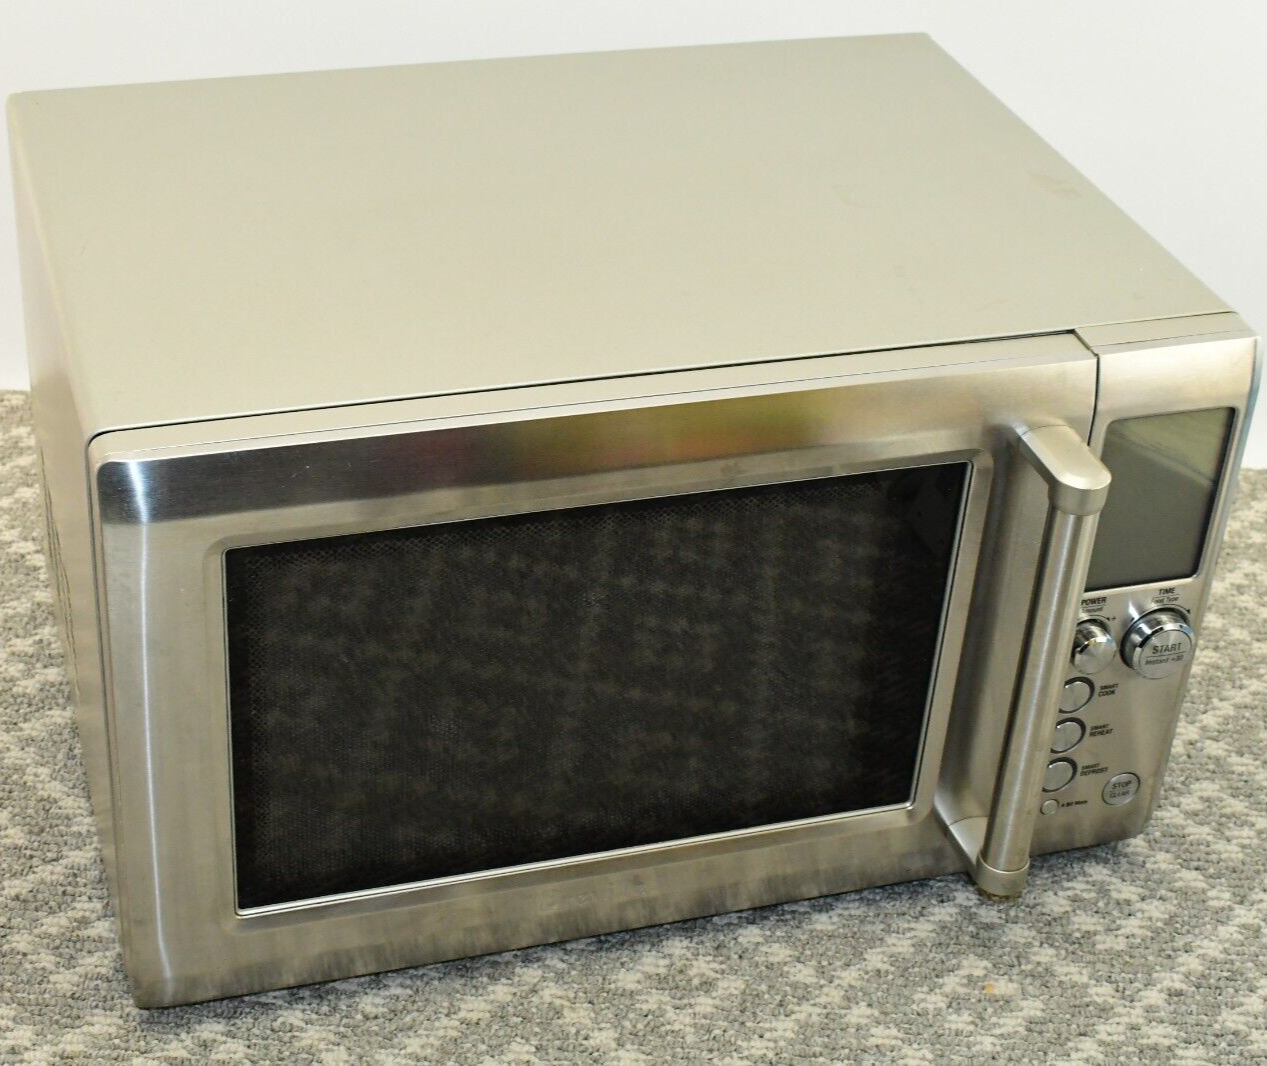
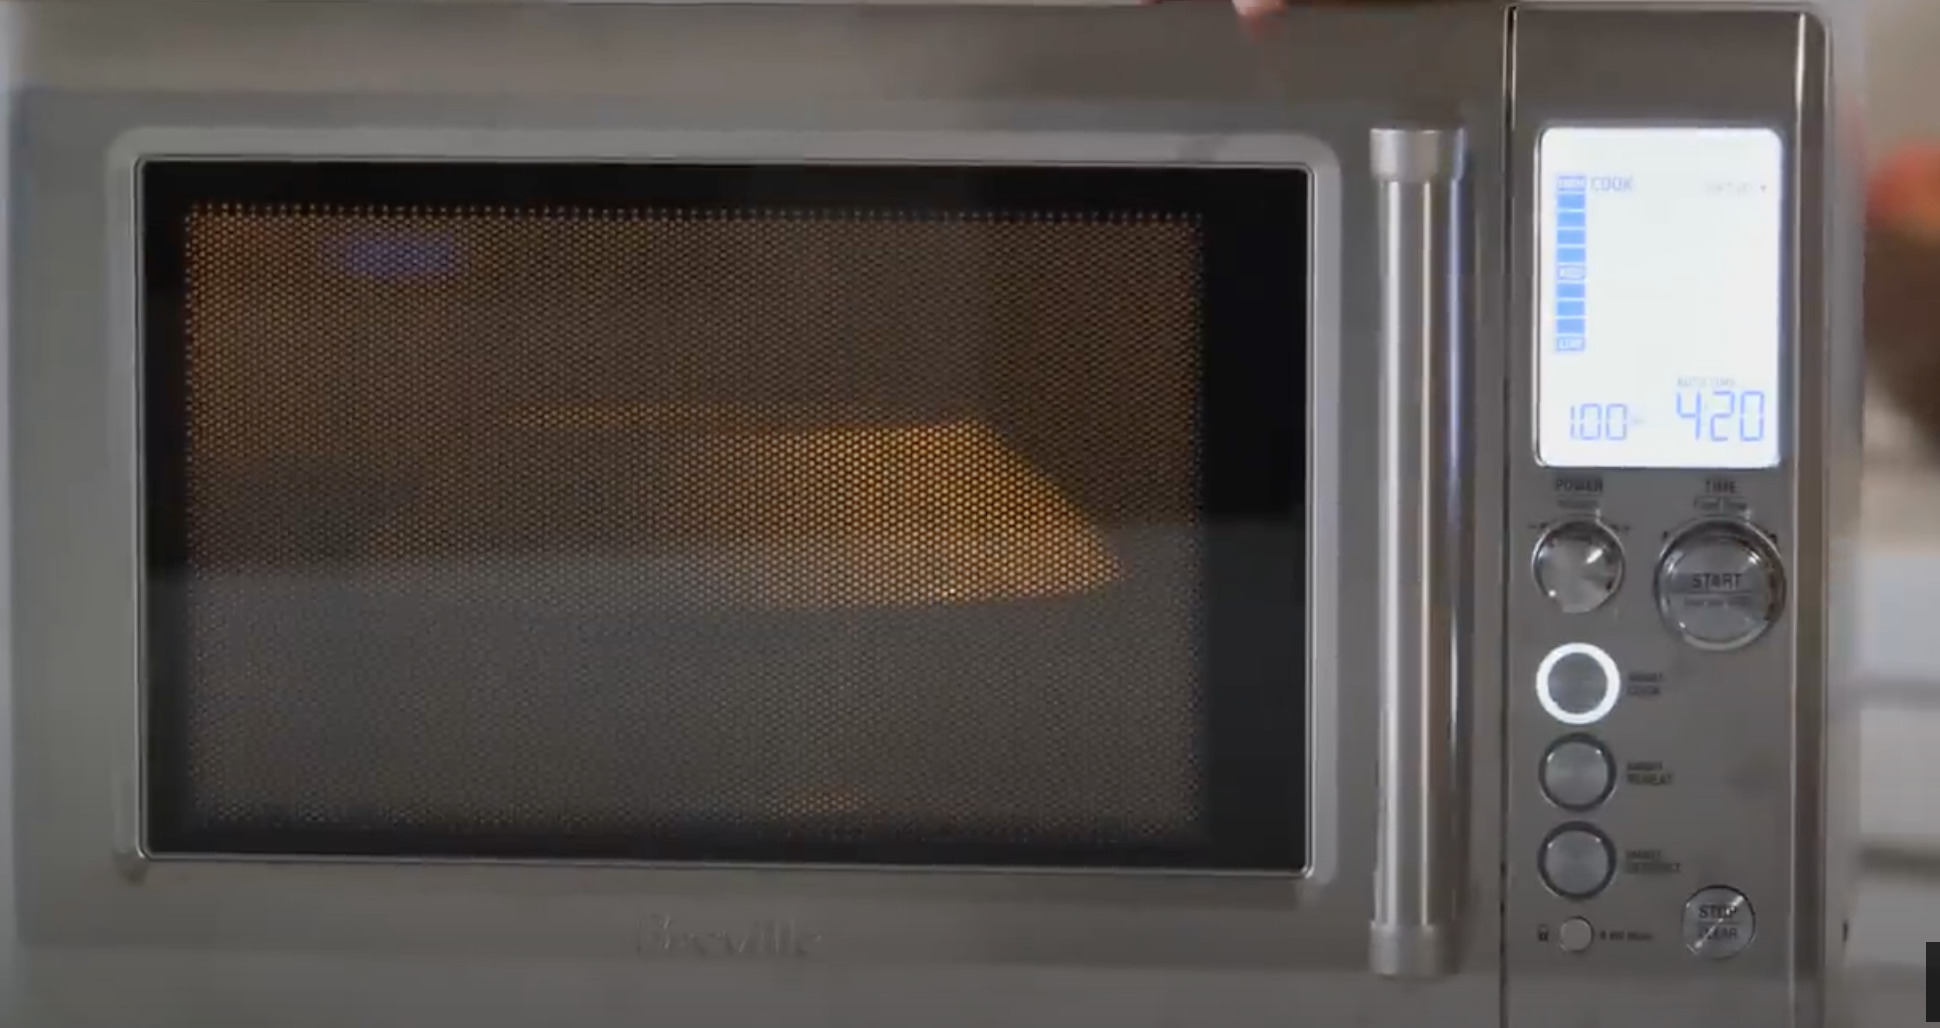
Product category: misc
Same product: yes